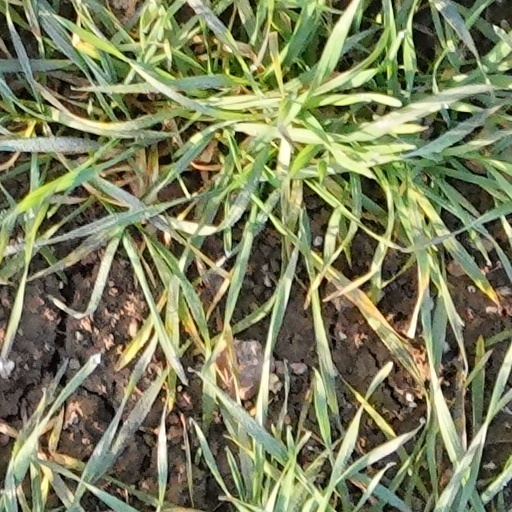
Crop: wheat